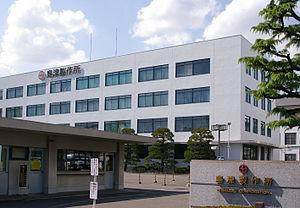
Shimadzu est l’un des leaders dans l’instrumentation analytique. Ce groupe japonais, fondé en 1875 à Kyoto par Genzo Shimadzu Sr., est spécialisé dans l’instrumentation analytique et physique, le diagnostic médical et l’aéronautique. Les différentes gammes d'instruments commercialisées répondent aux besoins de différentes industries : Chimie, pétrochimie, biocarburant, énergie ; clinique, pharmaceutique ; agroalimentaire, agriculture ; environnement ; transports.